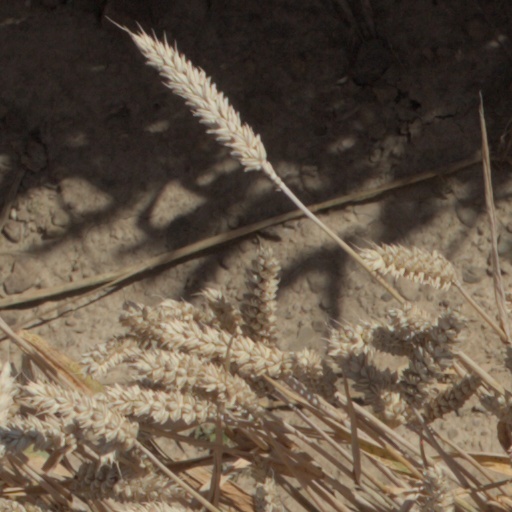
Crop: wheat